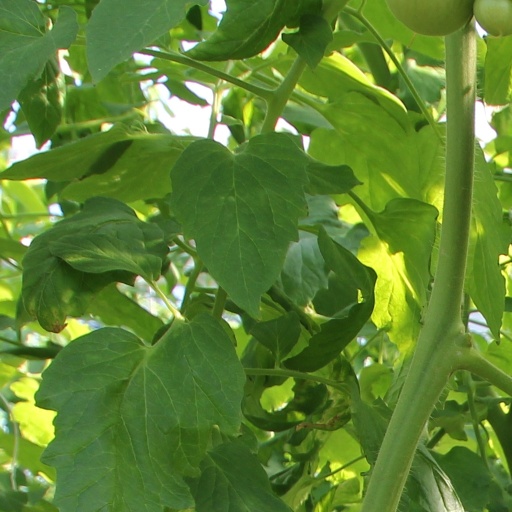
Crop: tomato